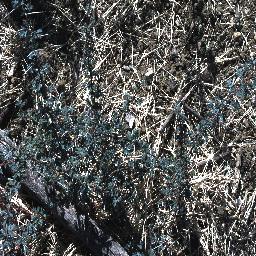
Label: prickly_acacia